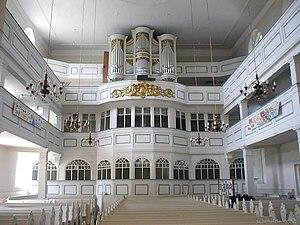
Tribune occidentale de l'église St Barthélémy à Wolkenstein.